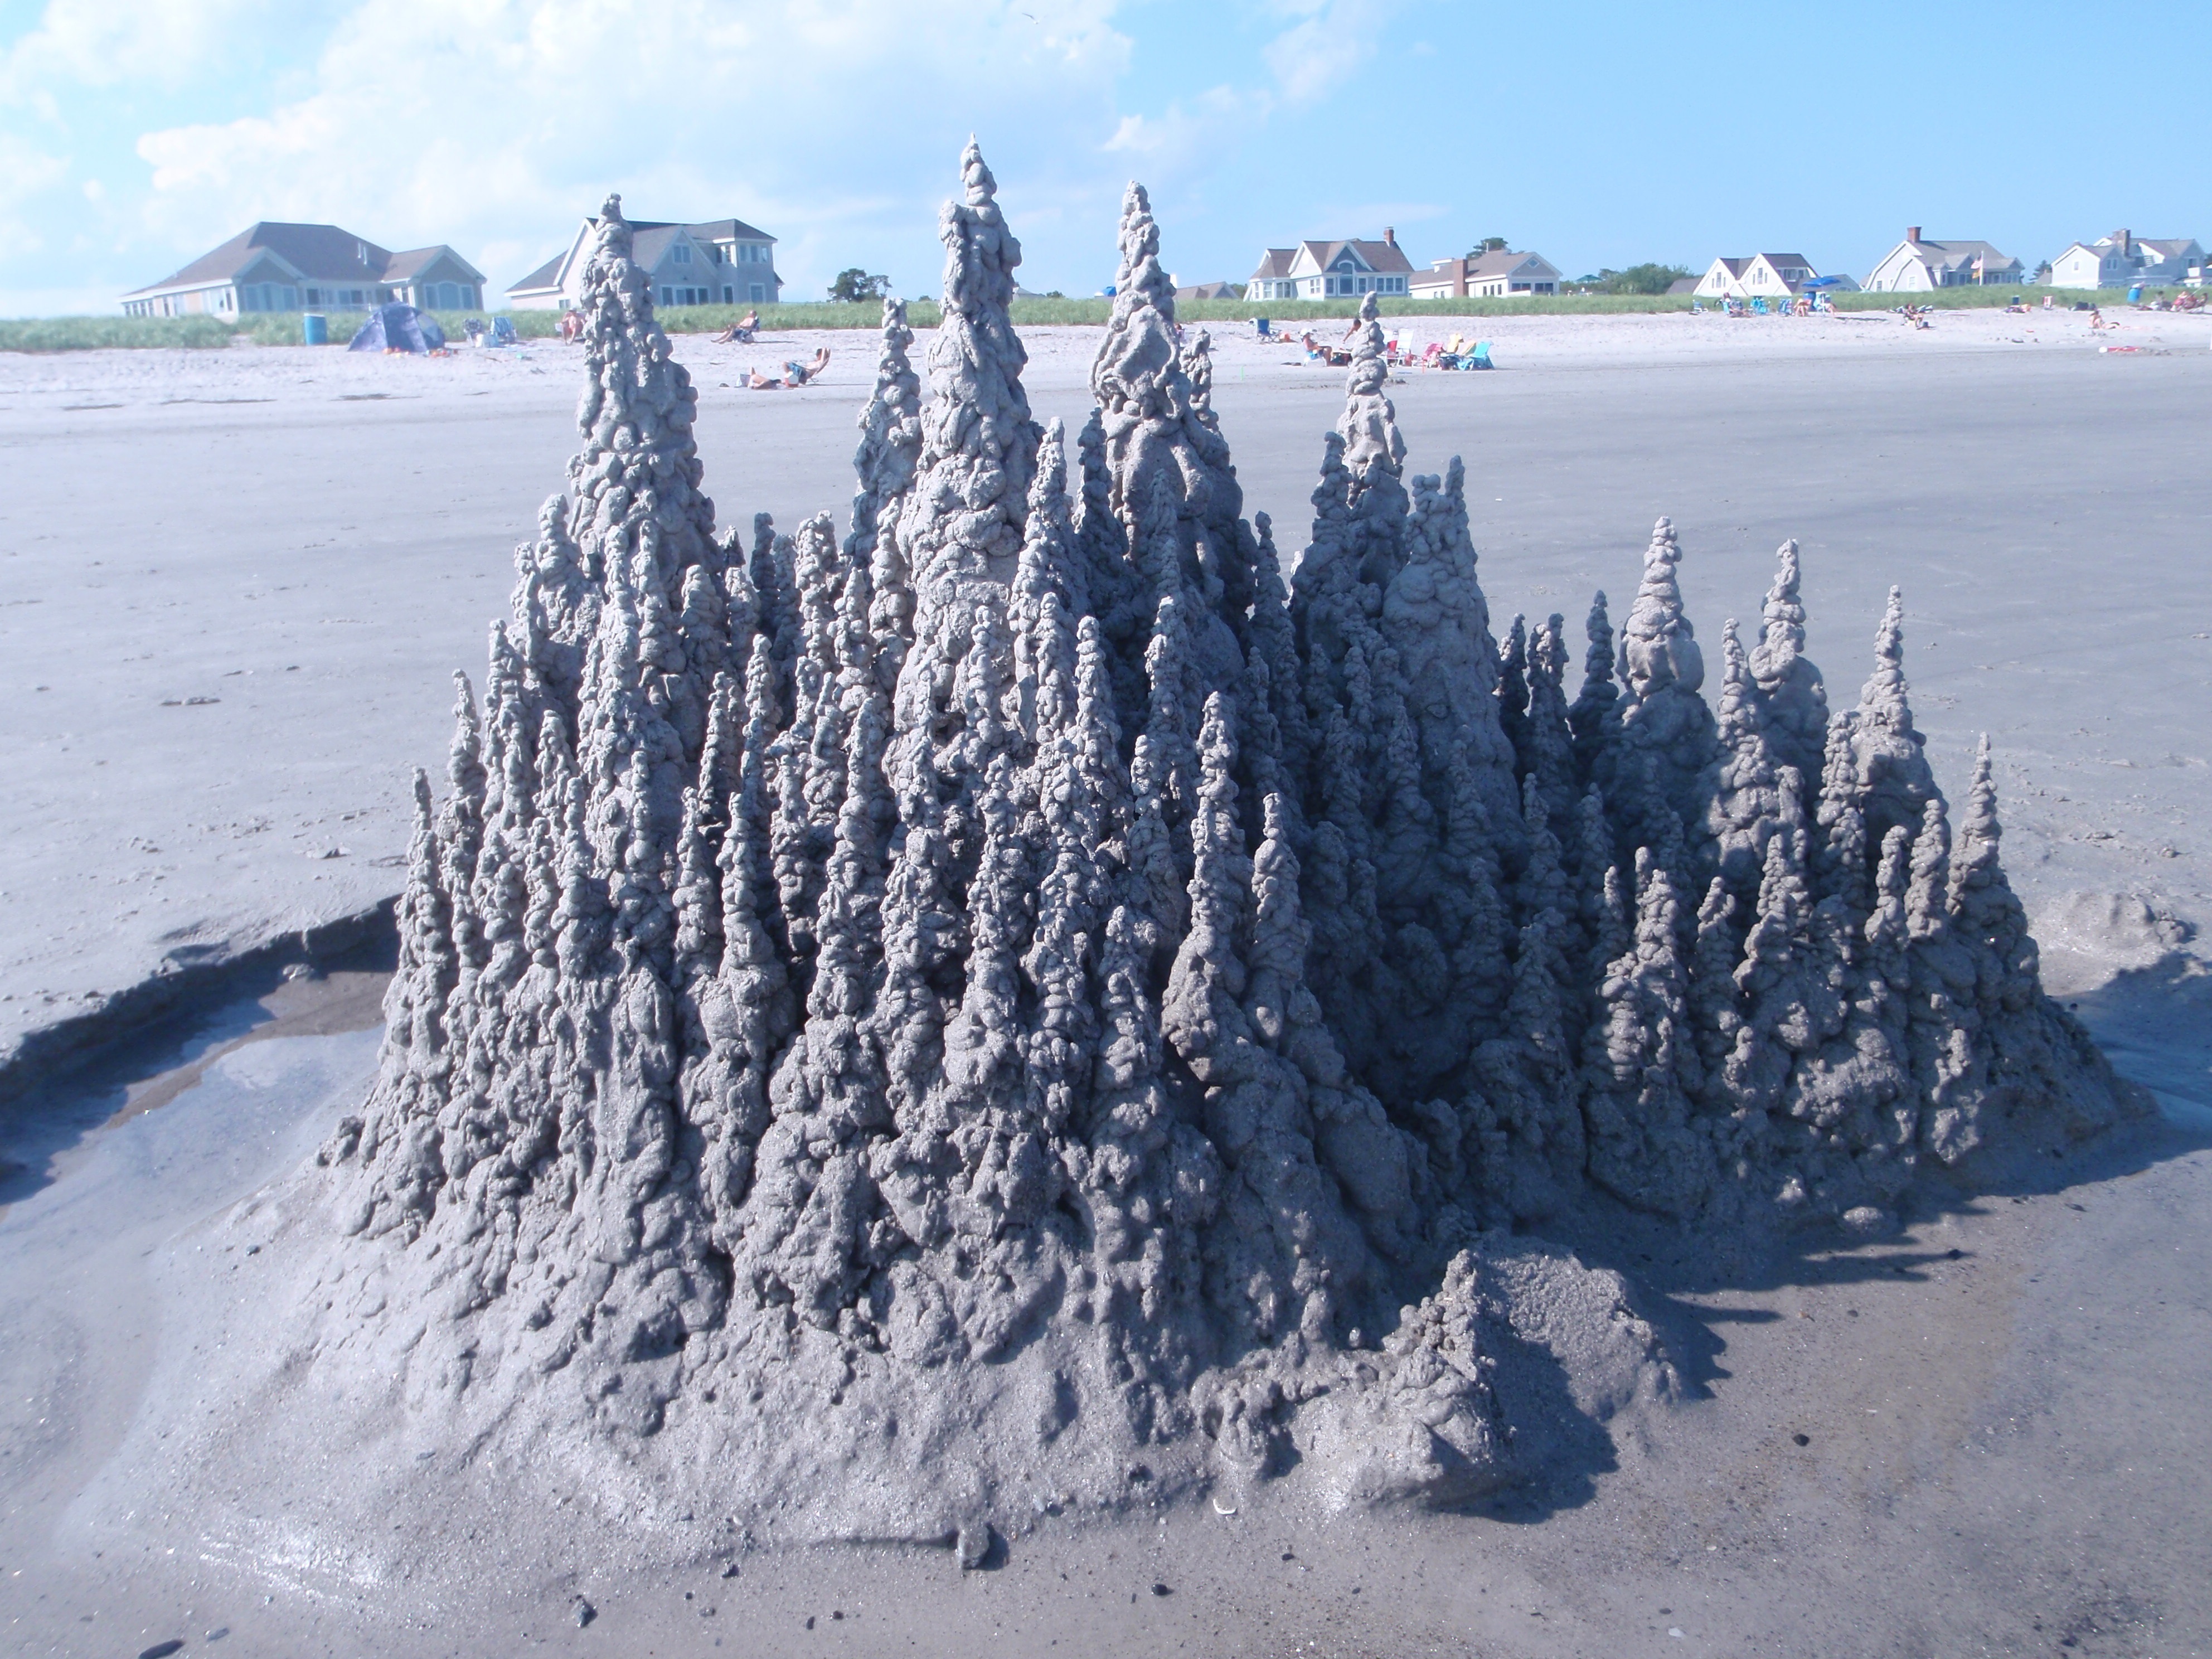
beach, sea, mountain, snow, winter, summer, ice, tower, holiday, castle, terrain, season, art, digging, build, sandburg, by the sea, sand sculpture, sandalwood, geological phenomenon